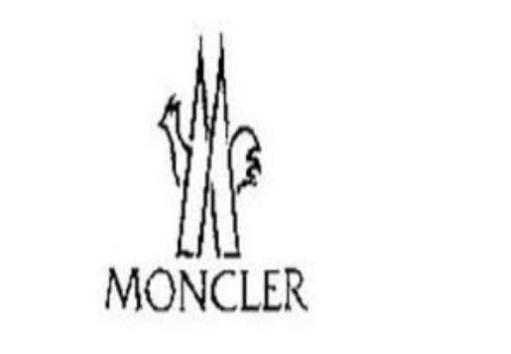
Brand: moncler-2
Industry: Clothes